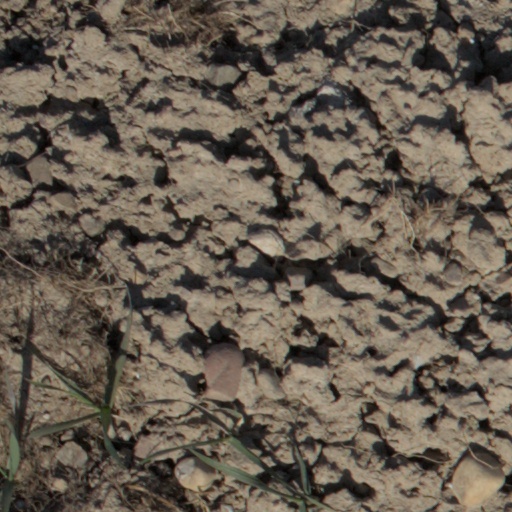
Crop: wheat